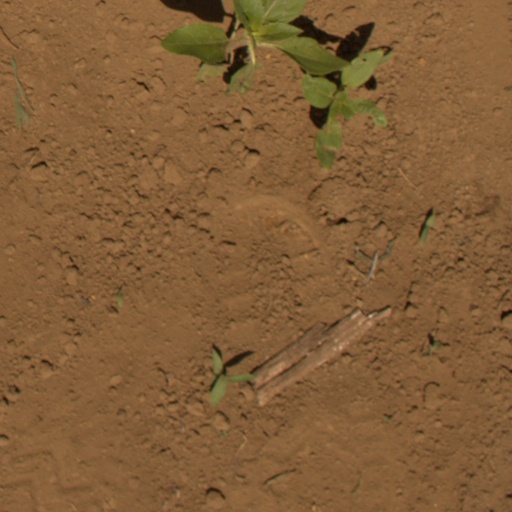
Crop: Jerusalem artichoke